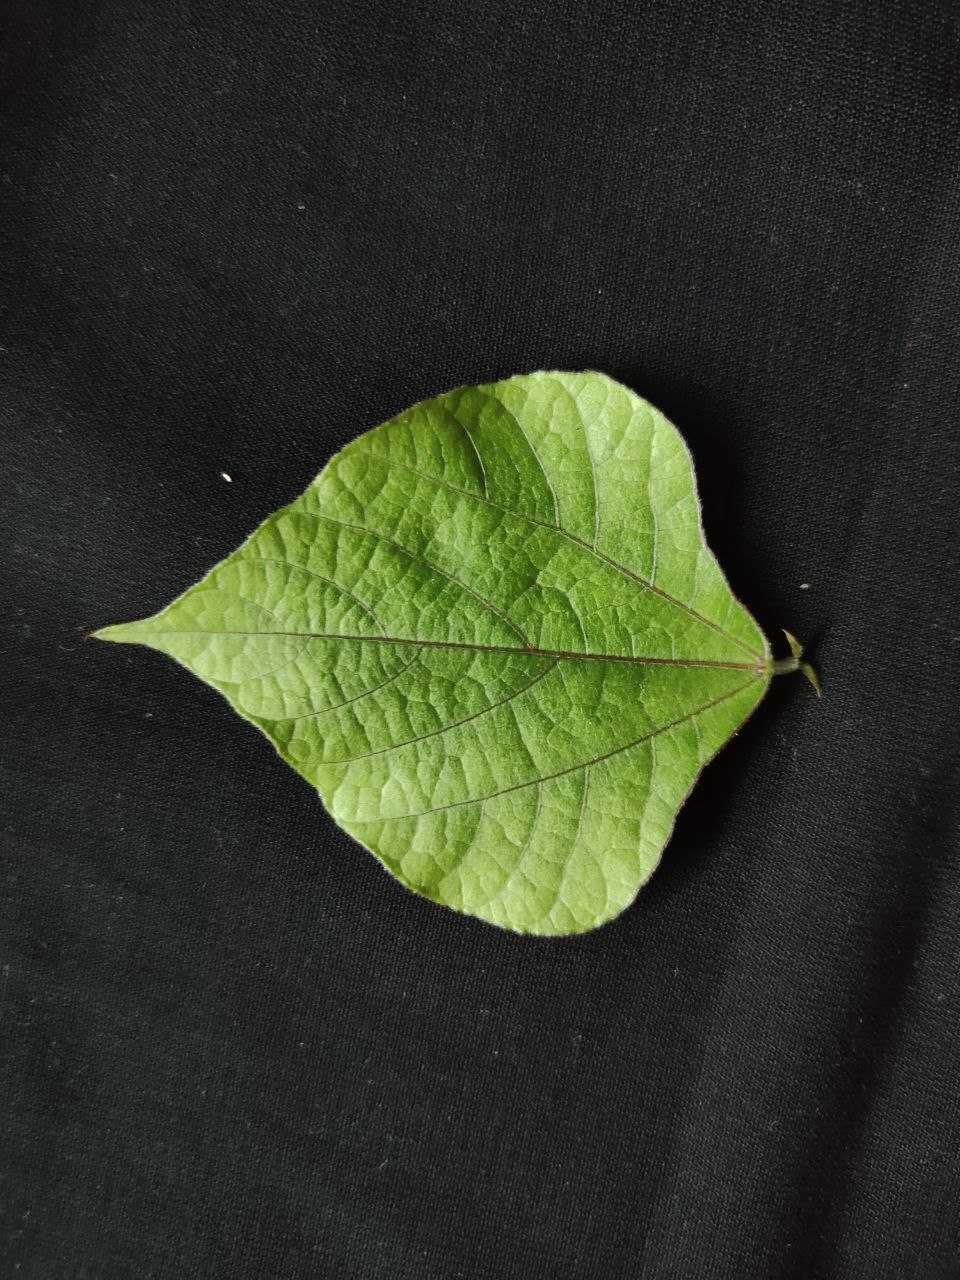
Crop: bean
Leaf condition: Fresh Leaf